Hierapolis

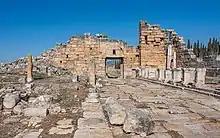
The main street

Hierapolis was first excavated by the German archaeologist Carl Humann during June and July 1887. His excavation notes were published in his 1889 book "Altertümer von Hierapolis". His excavations were rather general and included a number of drilling holes. He would gain fame for his later discovery of the Pergamon Altar, which was transferred to Berlin and reconstructed in the Pergamon Museum.